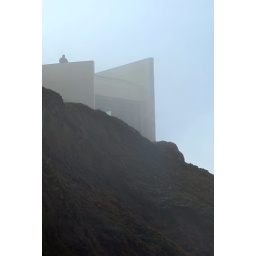
the cliff house over sutro baths - outer richmond district / ocean beach, san francisco, california